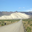
Label: road